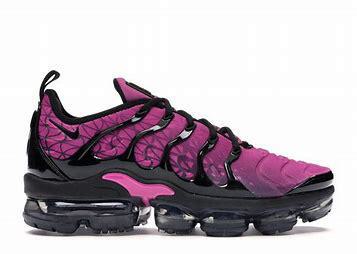
Brand: Nike
Model: Air Vapormax Plus